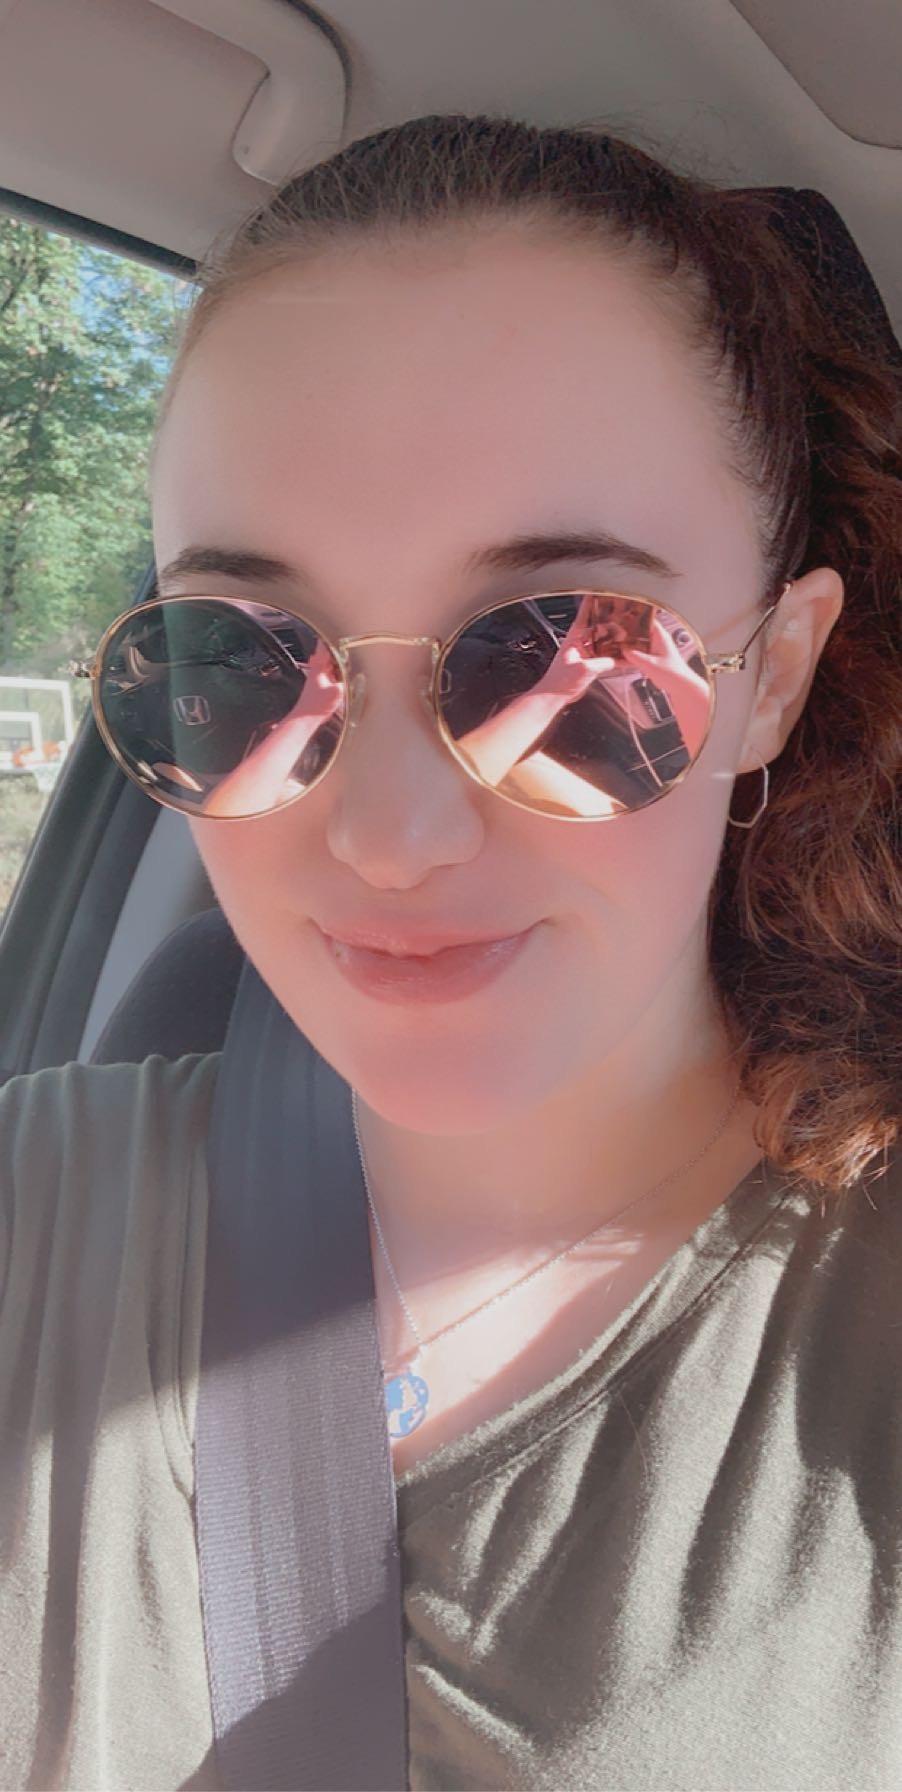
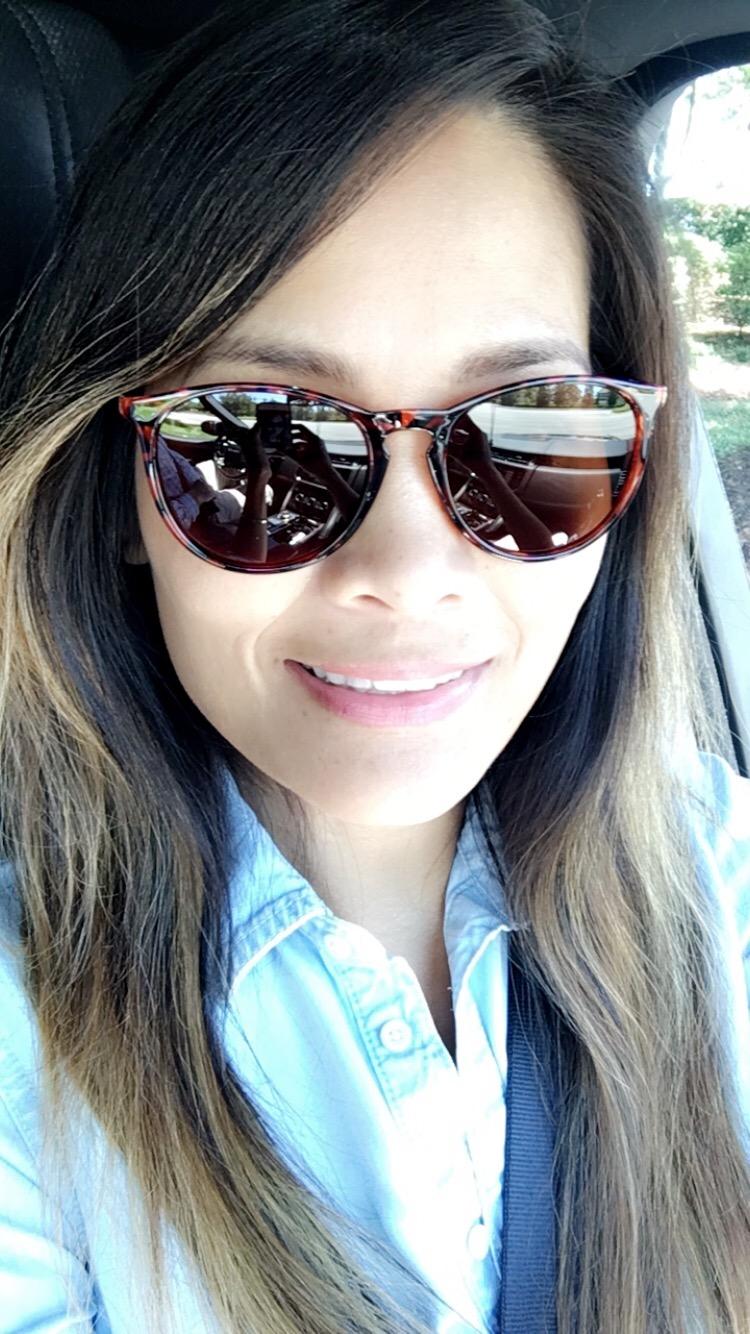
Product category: accessories_sunglasses
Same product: no